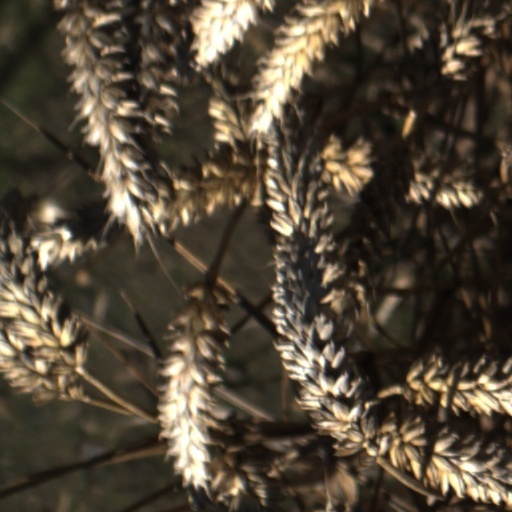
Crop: wheat